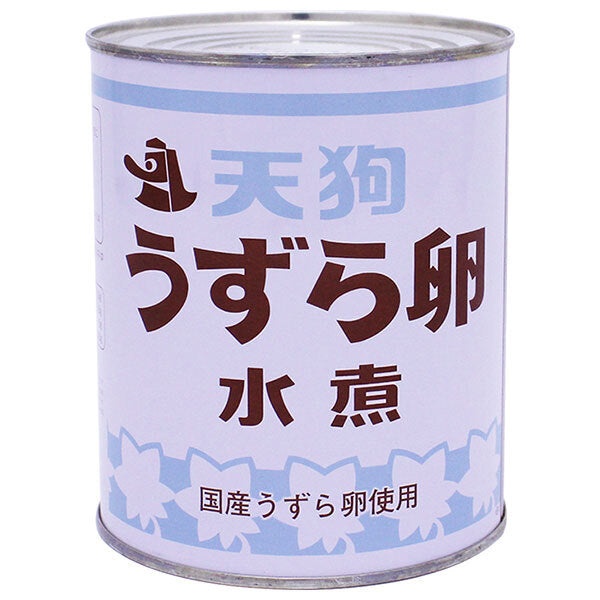
天狗缶詰 うずら卵 水煮 国産 JAS 2号缶 430g缶×12個入
Brand: 天狗缶詰株式会社
JANコード:4975242012103 原材料 うずら卵(国産)、食塩 栄養成分 内容 カテゴリ：一般食品、業務用、缶 サイズ：370～555(g,ml) 賞味期間 (メーカー製造日より)3年 名称 うずら卵水煮 保存方法 備考 製造者:天狗缶詰株式会社 名古屋市中区金山1-12-14 ※当店で取り扱いの商品は様々な用途でご利用いただけます。 御歳暮 御中元 お正月 御年賀 母の日 父の日 残暑御見舞 暑中御見舞 寒中御見舞 陣中御見舞 敬老の日 快気祝い 志 進物 内祝 御祝 結婚式 引き出物 出産御祝 新築御祝 開店御祝 贈答品 贈物 粗品 新年会 忘年会 二次会 展示会 文化祭 夏祭り 祭り 婦人会 こども会 イベント 記念品 景品 御礼 御見舞 御供え クリスマス バレンタインデー ホワイトデー お花見 ひな祭り こどもの日 ギフト プレゼント 新生活 運動会 スポーツ マラソン 受験 パーティー バースデー
Category: Food, Beverages & Tobacco > Food Items > Meat, Seafood & Eggs > Eggs